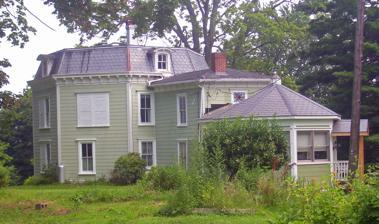
Building: Dubois-Sarles Octagon
Country: United States of America
Year built: 1850
United States historic place Dubois-Sarles Octagon U.S. National Register of Historic Places West profile, 2008 Show map of New York Show map of the United States Location Marlboro , NY Coordinates 41°36′2″N 73°58′27″W / 41.60056°N 73.97417°W / 41.60056; -73.97417 Built 1850 Architectural style Octagon Mode, Greek Revival , Second Empire and Colonial Revival NRHP reference No. 02001322 Added to NRHP November 15, 2002 External images South elevation showing main entrance Northeast facet showing new and old porch The Dubois-Sarles Octagon is an octagon house located on South Street in Marlboro , New York , United States. It was listed on the National Register of Historic Places in 2002. As of 2018 it was only one of 15 eight-sided houses left in New York State. First built around 1850 by Hudson Dubois and his family, it was renovated in 1872 by Alton and Helen Sarles. As a result, it reflects two different architectural styles : Italianate and Second Empire . Unlike most other American octagon houses of the period, its interior follows a sidehall plan, rather than the radial center plan advocated by Orson Squire Fowler . Building The two-story house sits on a stone foundation . It is sided in asphalt , with overhanging bracketed eaves and a decorated frieze at the roofline. Above it is a mansard roof , covered in fish-scale slate shingles . The main entry is located at the southeast facet of the house. Unusually for an octagon house, it is recessed to create a porch , extending outside of the house, overlooking the Hudson River roughly a mile to the east. A two-story rectangular kitchen wing projects from the west facet, with a sympathetic contemporary octagonal hip-roofed porch wing attached to it. The remains of an earlier porch project from the east facet. Inside, the house follows a sidehall plan not seen in most octagon houses. Instead of being located in the center, the stairs are off to the side, allowing the eastern side of the first floor to be used as a large parlor with a fireplace on the west wall. This is echoed upstairs, with the master bedroom occupying the large eastern space and the other bedrooms to the west. Most finishings and trim are original, many representing the Greek Revival era in American architecture, which was winding down around the time the house was built. There is also a garage on the property, but it is of modern construction and not considered a contributing resource . History The Dubois family bought the property where the house now sits in the mid-19th century. Shortly afterwards they began building the house. The original had no projections, and was a pure octagon in keeping with Fowler's theories, save for the sidehall interior and recessed entrance. In 1872 they sold it to the Sarleses, who renovated the house extensively, adding a mansard roof then popular from the Second Empire style, and the kitchen wing. It remained in their descendants' ownership until the late 20th century. At some point during that time, the original small eastern porch was removed and a bay window put into the wall on that facet. A Colonial Revival porch was then built out from the entrance recess. Other than that, there have been no major changes to the house. See also Hudson Valley portal List of octagon houses National Register of Historic Places listings in Ulster County, New York References